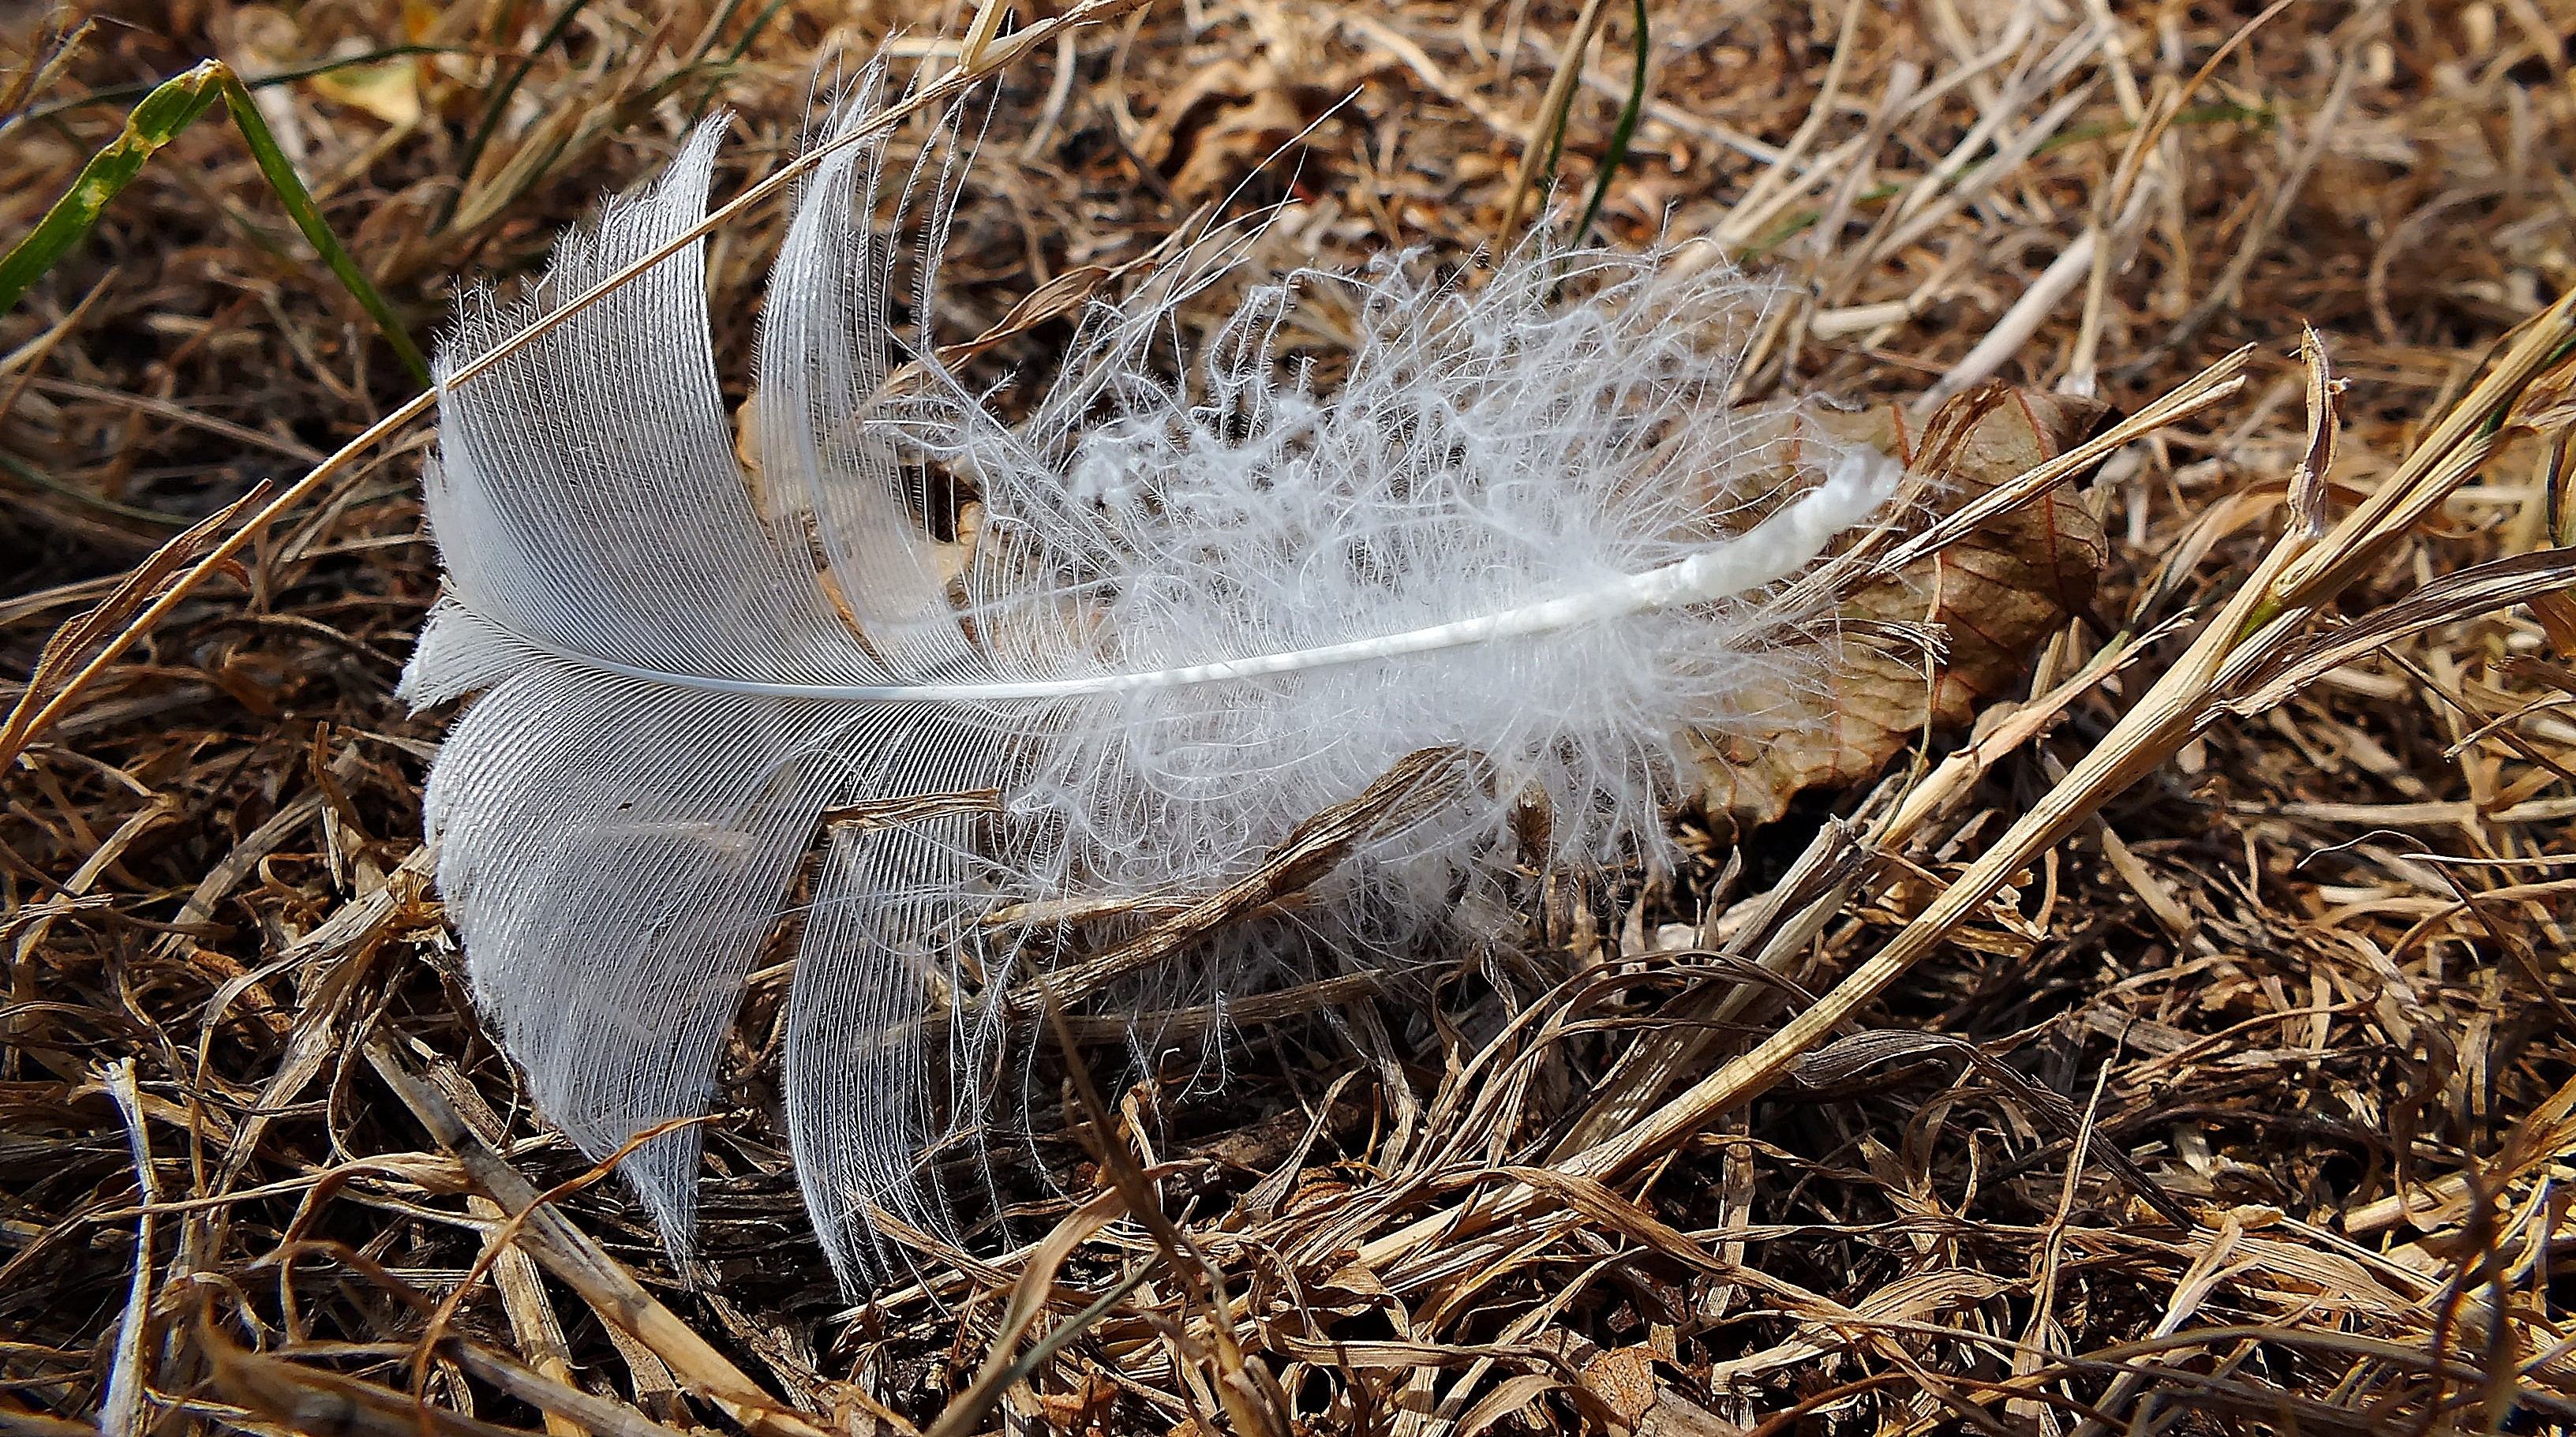
water, nature, grass, bird, wing, leaf, lake, fly, wildlife, autumn, mammal, fauna, ecology, birds, swan, feathers, swans, vulgaris, macro photography, a feather, grass family